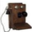
Label: telephone